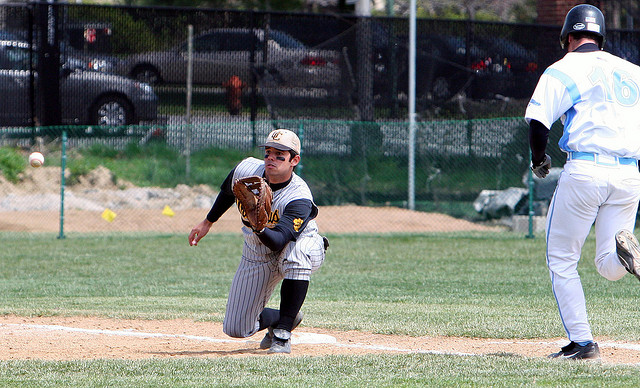
cầu thủ bắt bóng đang cầm gọn bóng trong tay